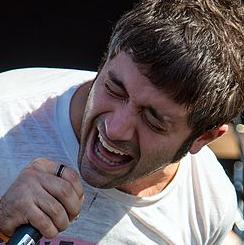
Age: 34